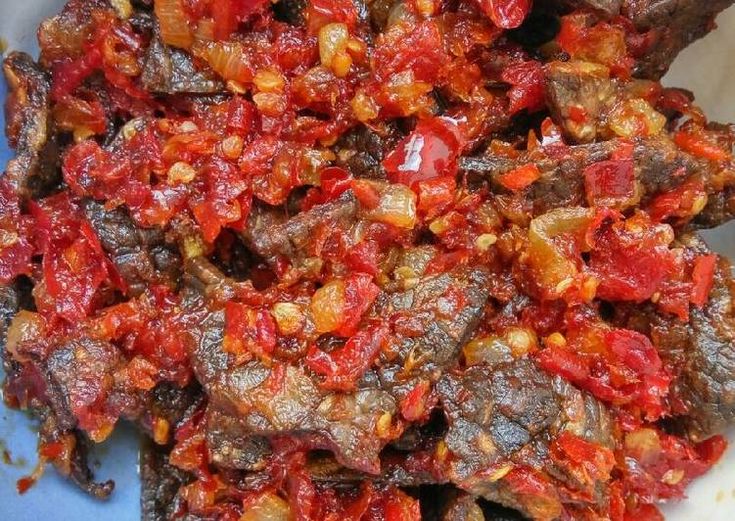
Label: dendeng_batokok